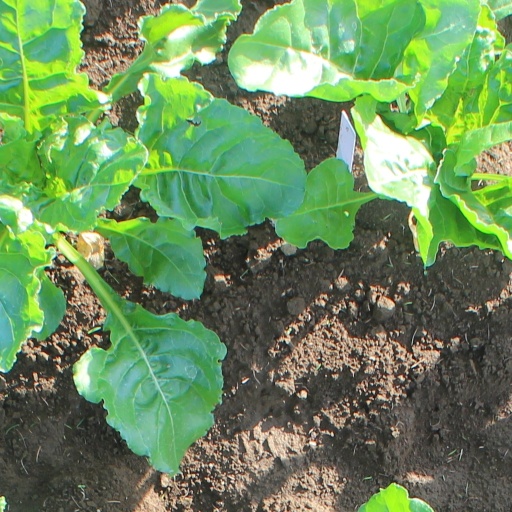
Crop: sugar beet